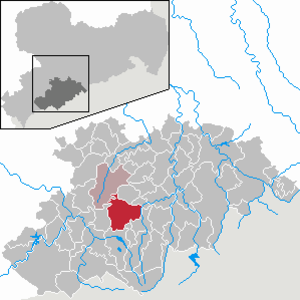
Elterlein
Kort
Elterlein er en lille by i Erzgebirge som efter Kreisreformen i 2008 er en del af Erzgebirgskreis i den tyske delstat Sachsen. Førhen var den en del af den daværende Landkreis Annaberg.